Joshua Tree National Park

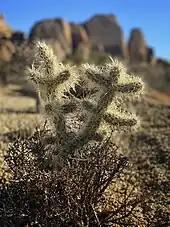
Chuckwalla cholla in Joshua Tree

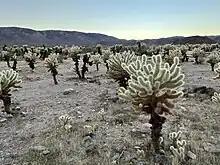
Cholla Cactus Garden in 2022

The higher and cooler Mojave Desert is the special habitat of "Yucca brevifolia", the Joshua tree for which the park is named. It occurs in patterns from dense forests to distantly spaced specimens. In addition to Joshua tree forests, the western part of the park includes some of the most interesting geologic displays found in California's deserts. The dominant geologic features of this landscape are hills of bare rock, usually broken up into loose boulders. These hills are popular among rock climbing and scrambling enthusiasts. The flatland between these hills is sparsely forested with Joshua trees. Together with the boulder piles and Skull Rock, the trees make the landscape otherworldly. Temperatures are most comfortable in the spring and fall, with an average high/low of , respectively. Winter brings cooler days, around , and freezing nights. Snows occur occasionally at higher elevations. Summers are hot, over during the day and not cooling much below until the early hours of the morning.